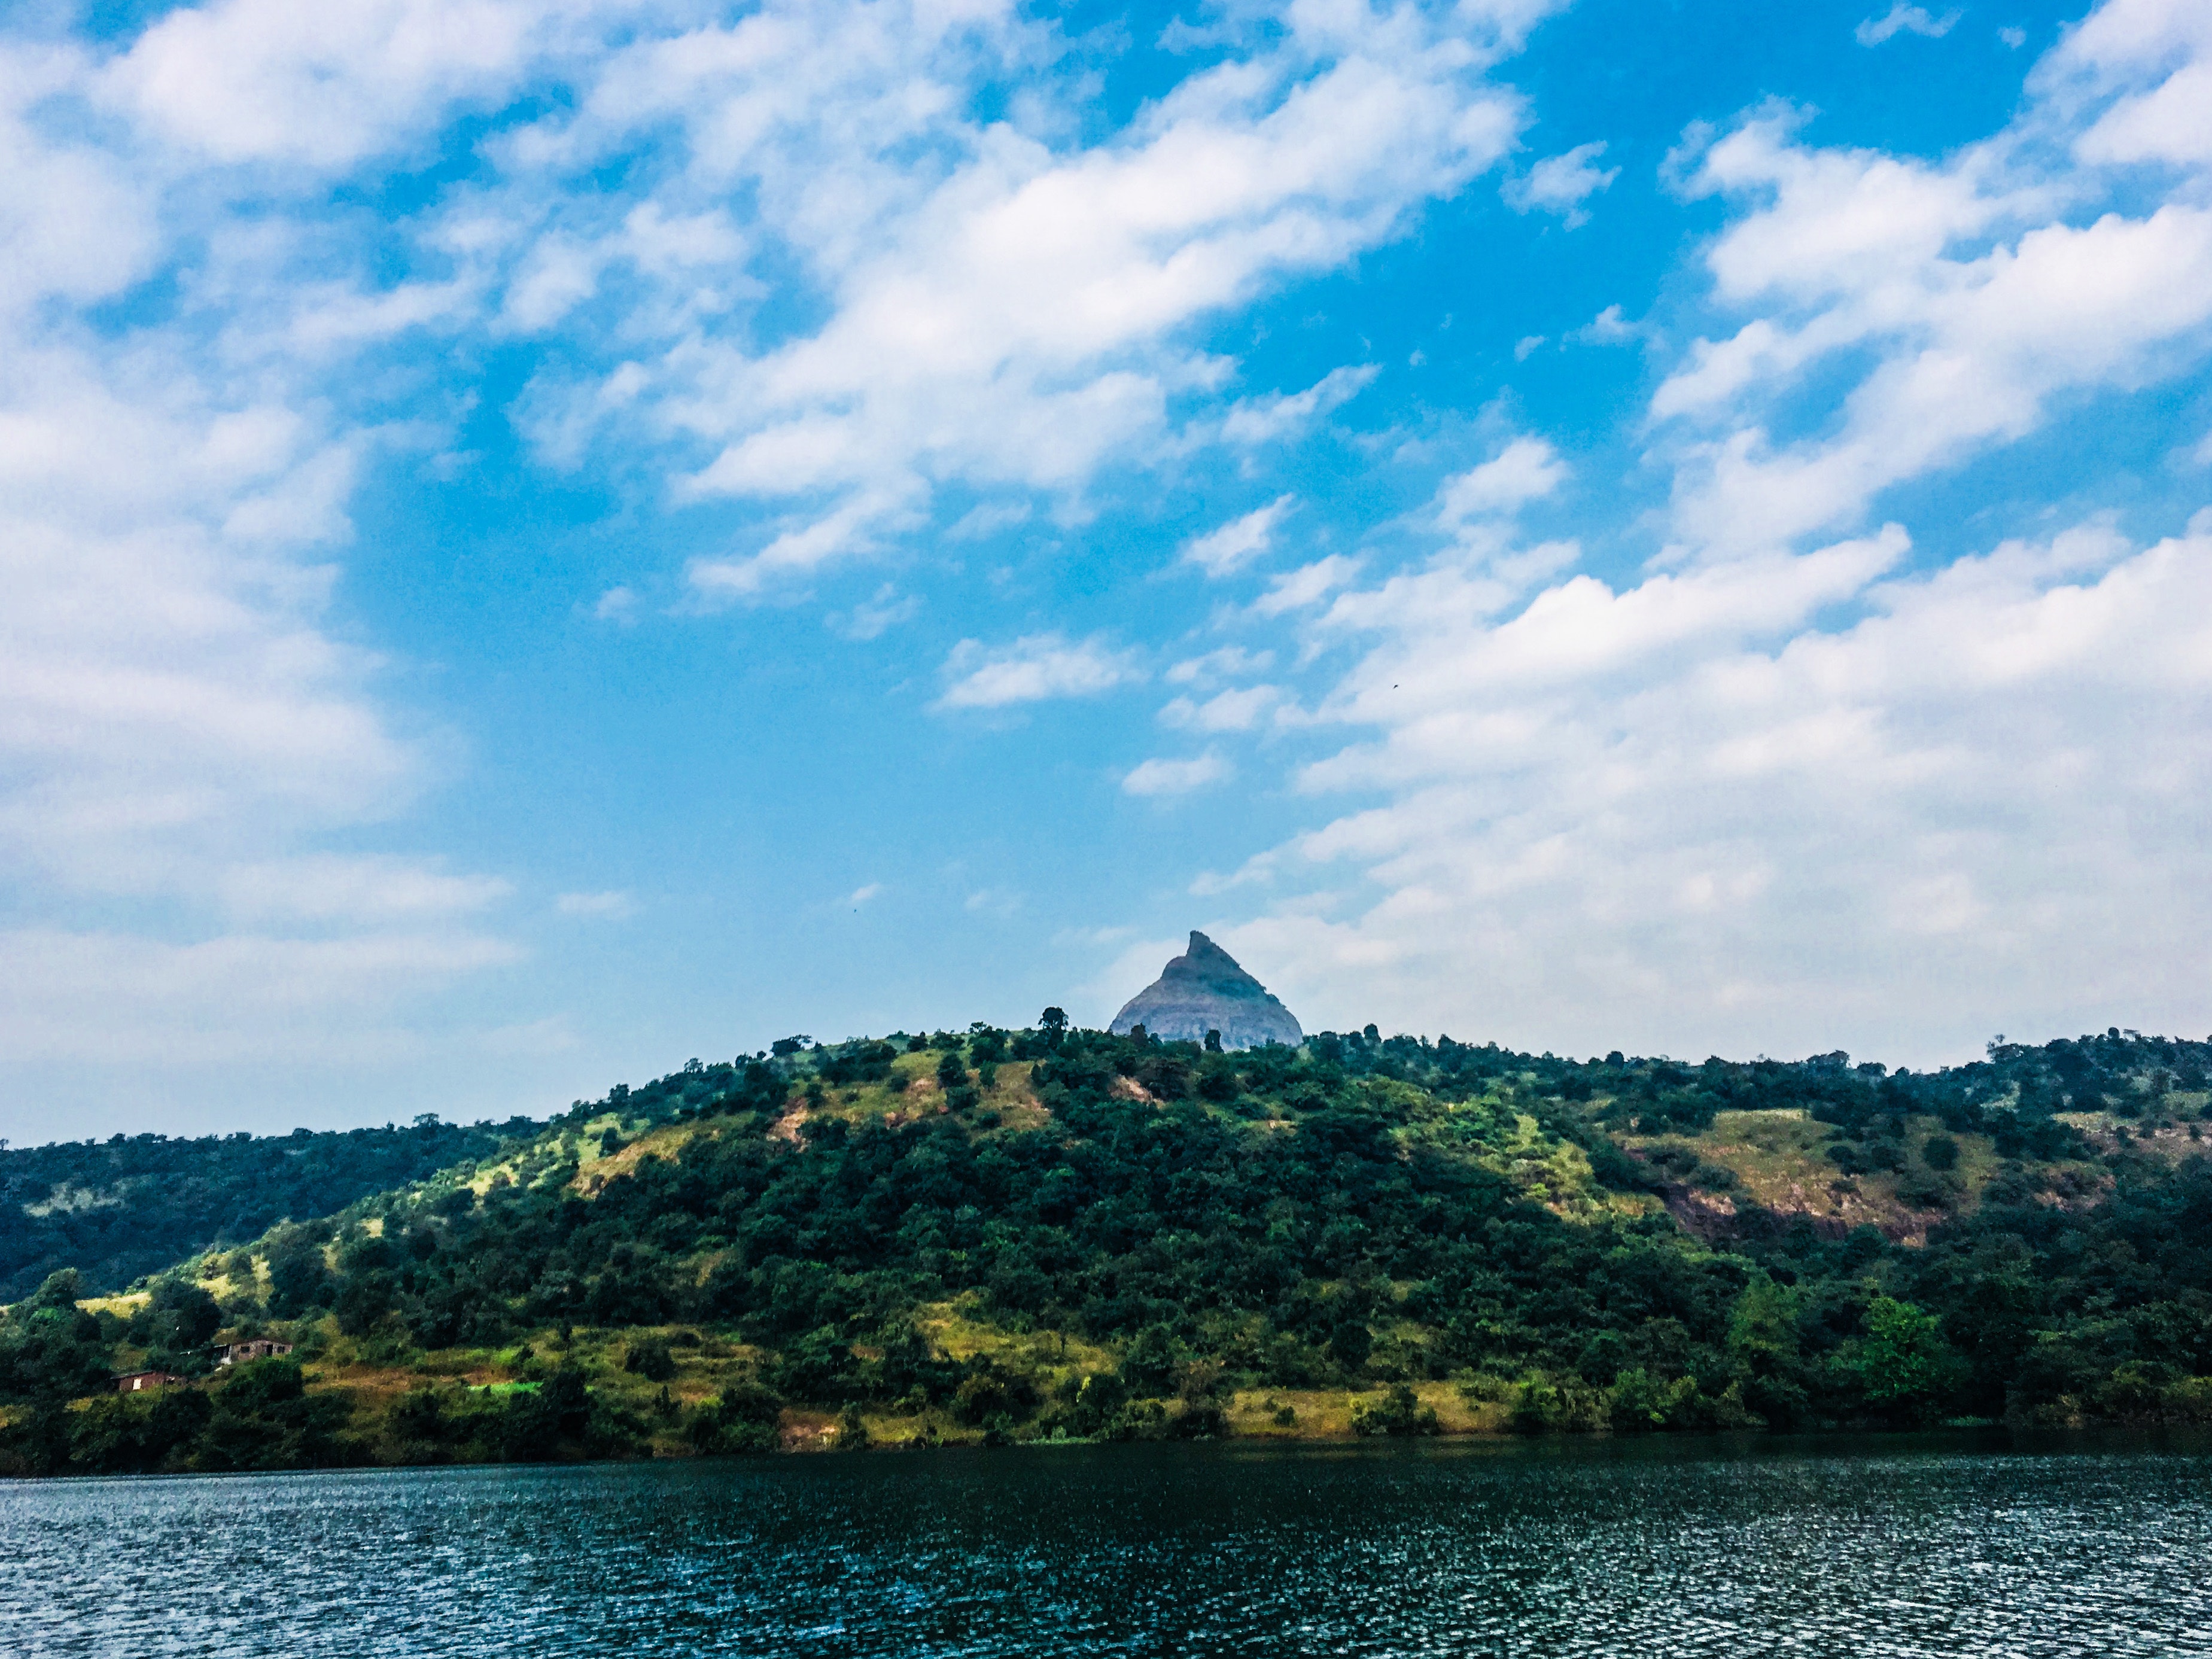
sky, blue, water, cloud, sea, lake, mountain, water resources, hill, turquoise, highland, ocean, reservoir, river, tourism, coast, horizon, landscape, coastal and oceanic landforms, vacation, bank, island, house, reflection, city, mount scenery, mountain range, bay, loch, meteorological phenomenon, cumulus, inlet, tourist attraction, lake district, promontory, sound